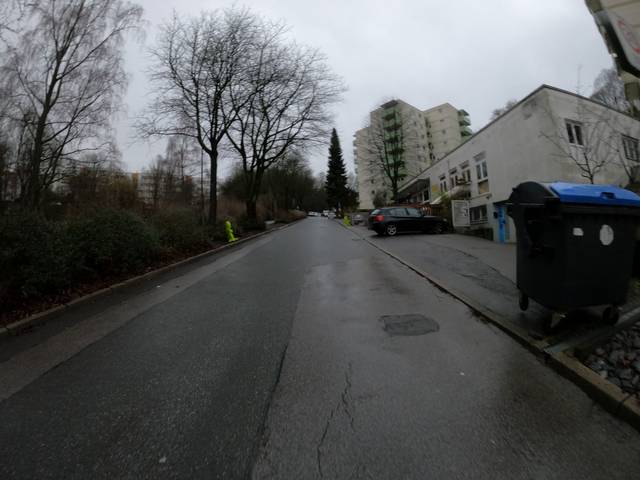
Region: Germany
Coordinates: 51.235, 7.141